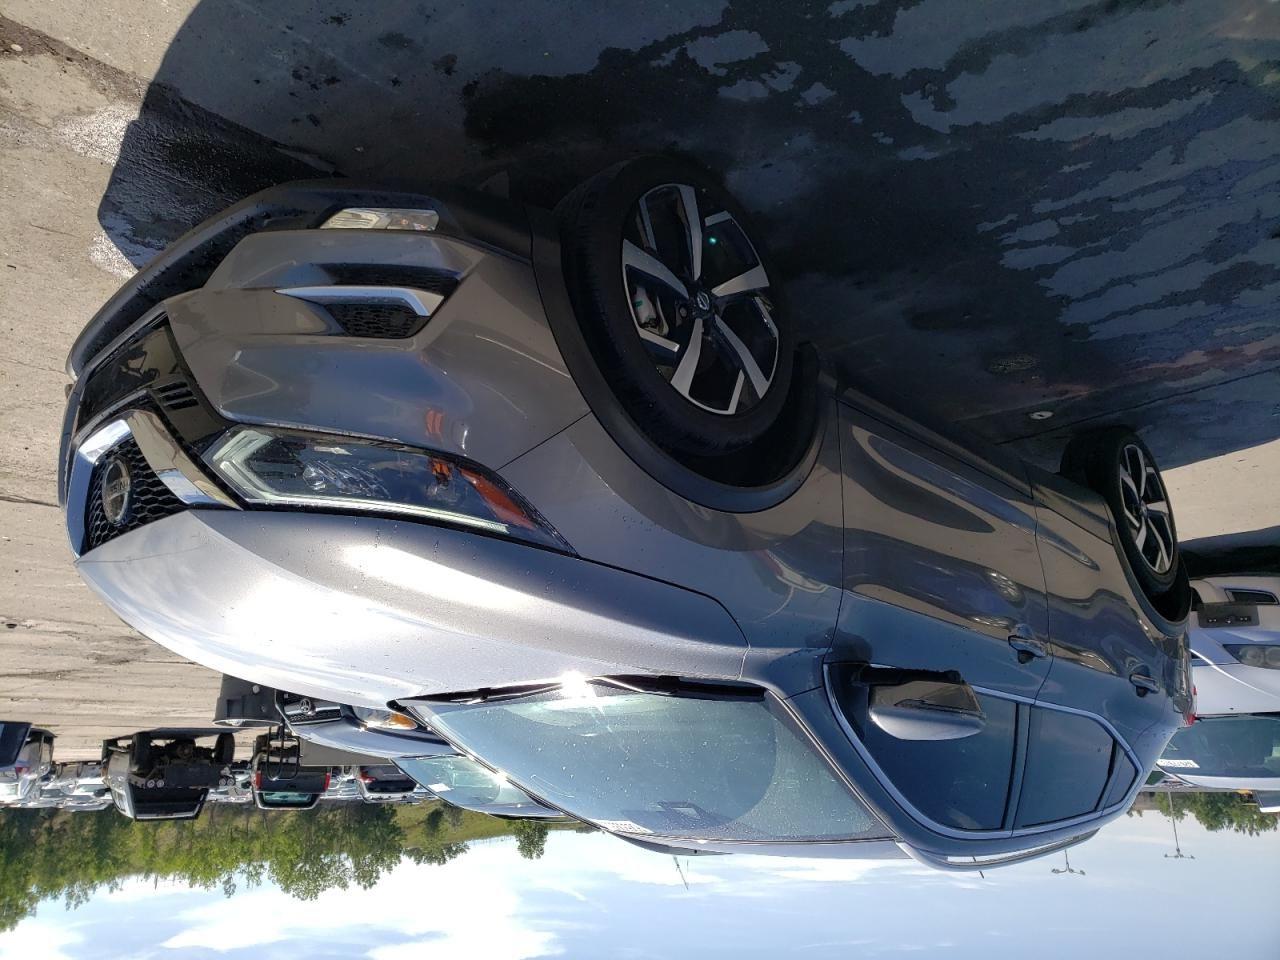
Aucun dommage détecté.
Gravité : aucun